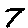
Label: 7